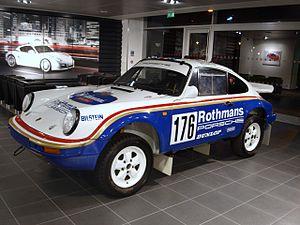
René Metge, né le 23 octobre 1941 à Montrouge en France, est un pilote automobile français, devenu par la suite organisateur de courses. Pilote complet, il possède un des plus beaux palmarès sur le Rallye Dakar avec ses trois victoires en catégorie auto.